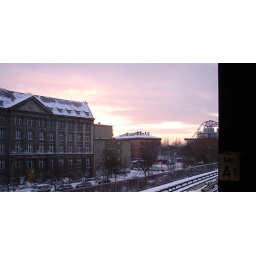
golden clouds in berlin